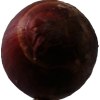
Label: red_onion